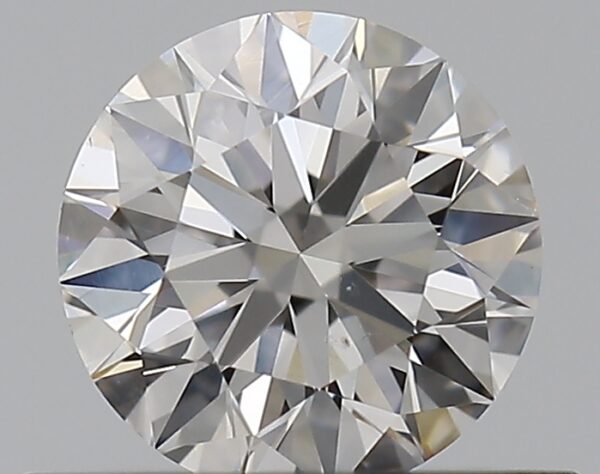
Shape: round
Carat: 0.51
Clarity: VS2
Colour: G
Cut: EX
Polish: EX
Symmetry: EX
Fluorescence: N
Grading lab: GIA
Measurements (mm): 5.07 x 5.1 x 3.17